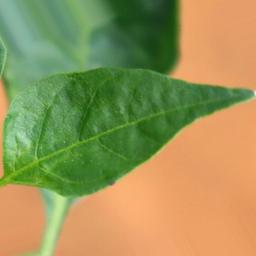
Label: healthy